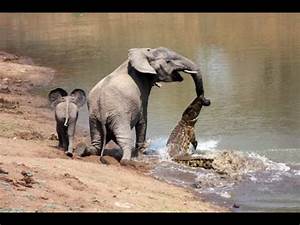
Label: elephant